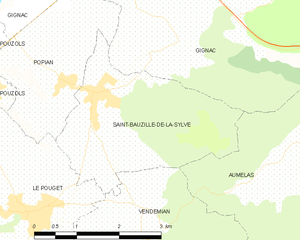
Carte de la commune française de code INSEE 34241 - Saint-Bauzille-de-la-Sylve
Saint-Bauzille-de-la-Sylve est une commune française située dans le département de l'Hérault en région Occitanie.